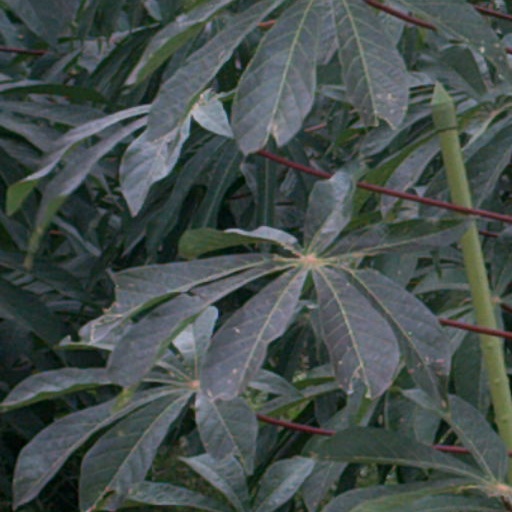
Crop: cassava